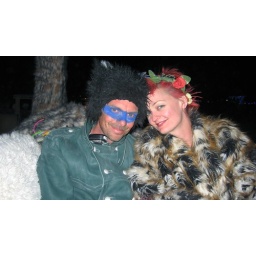
Hmm. Another pic of Tom and Andie sitting on an art car under a blanket.